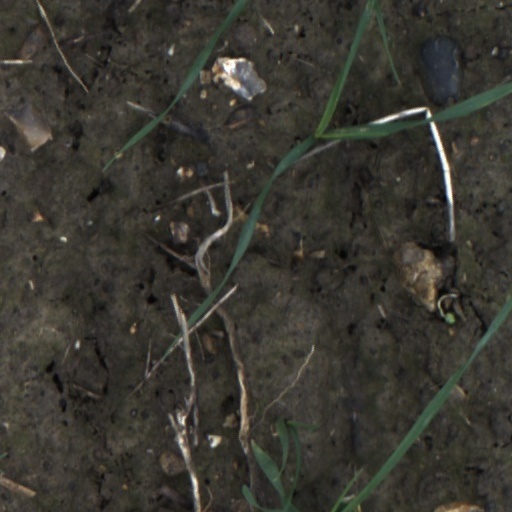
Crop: wheat